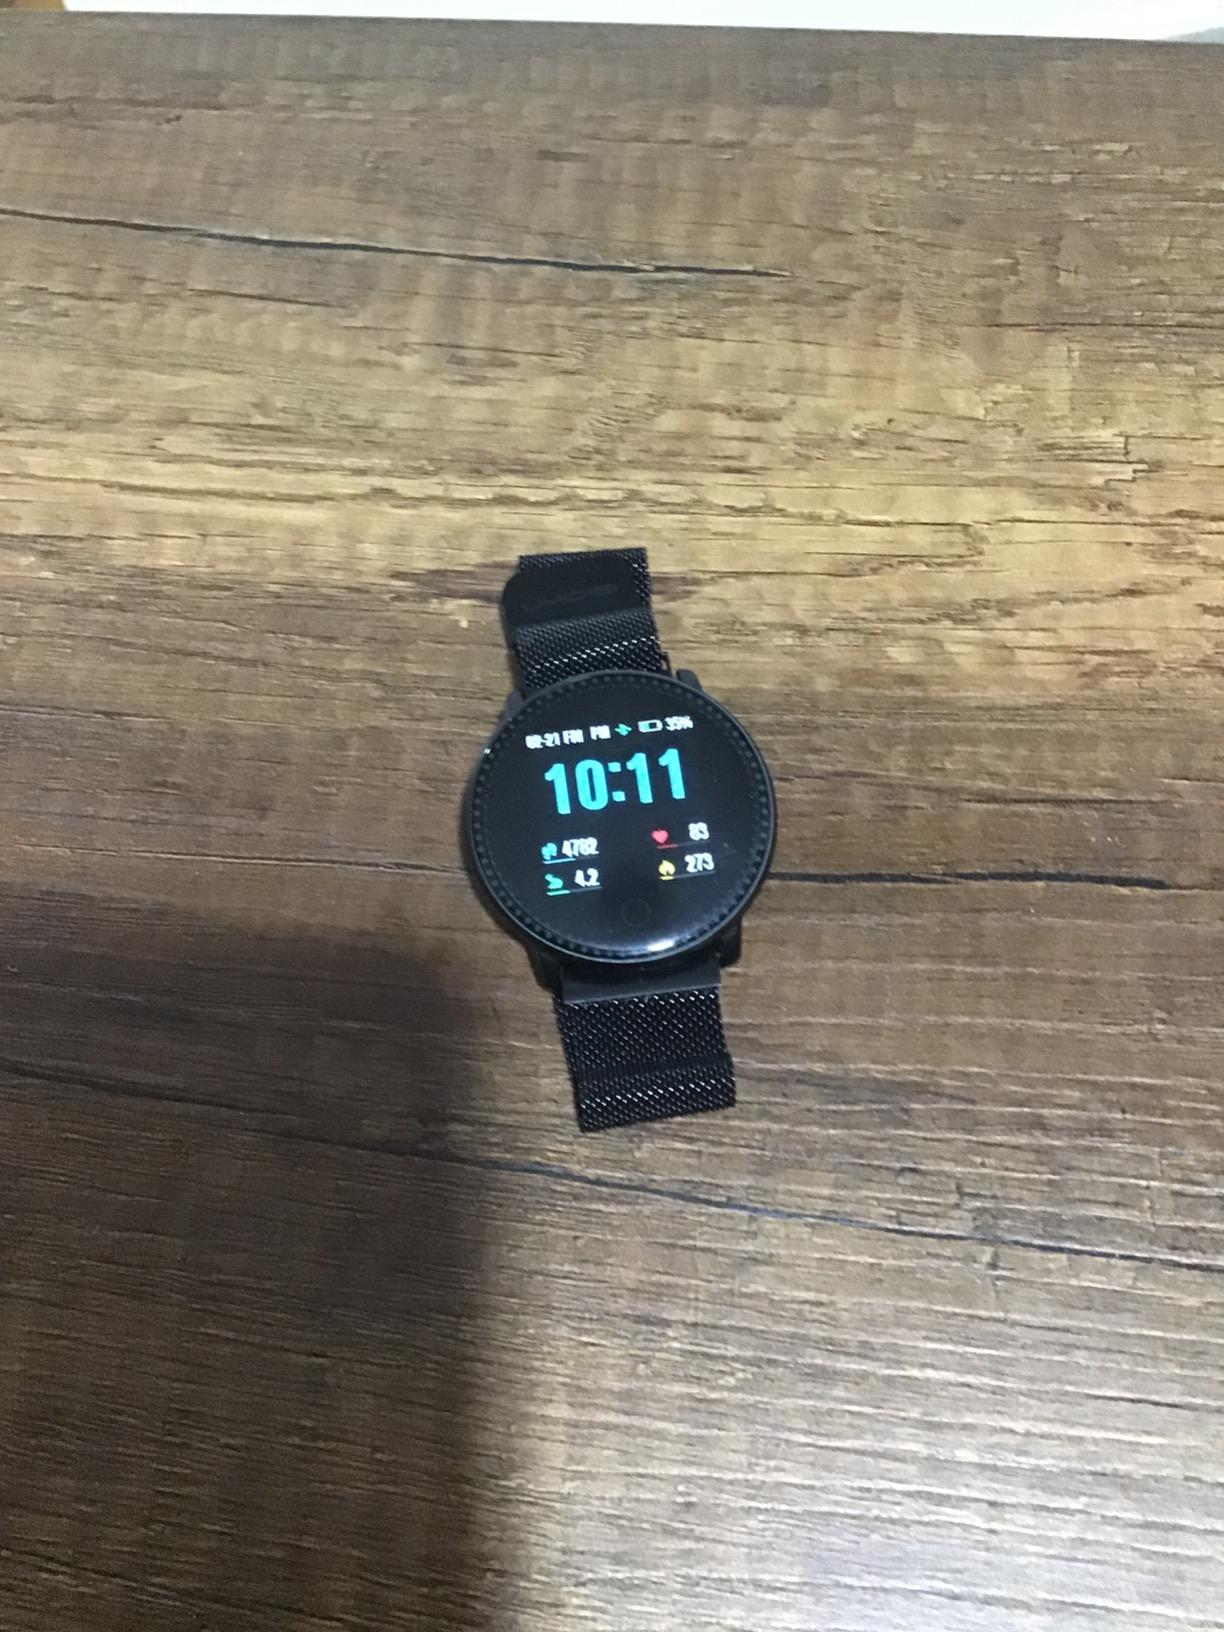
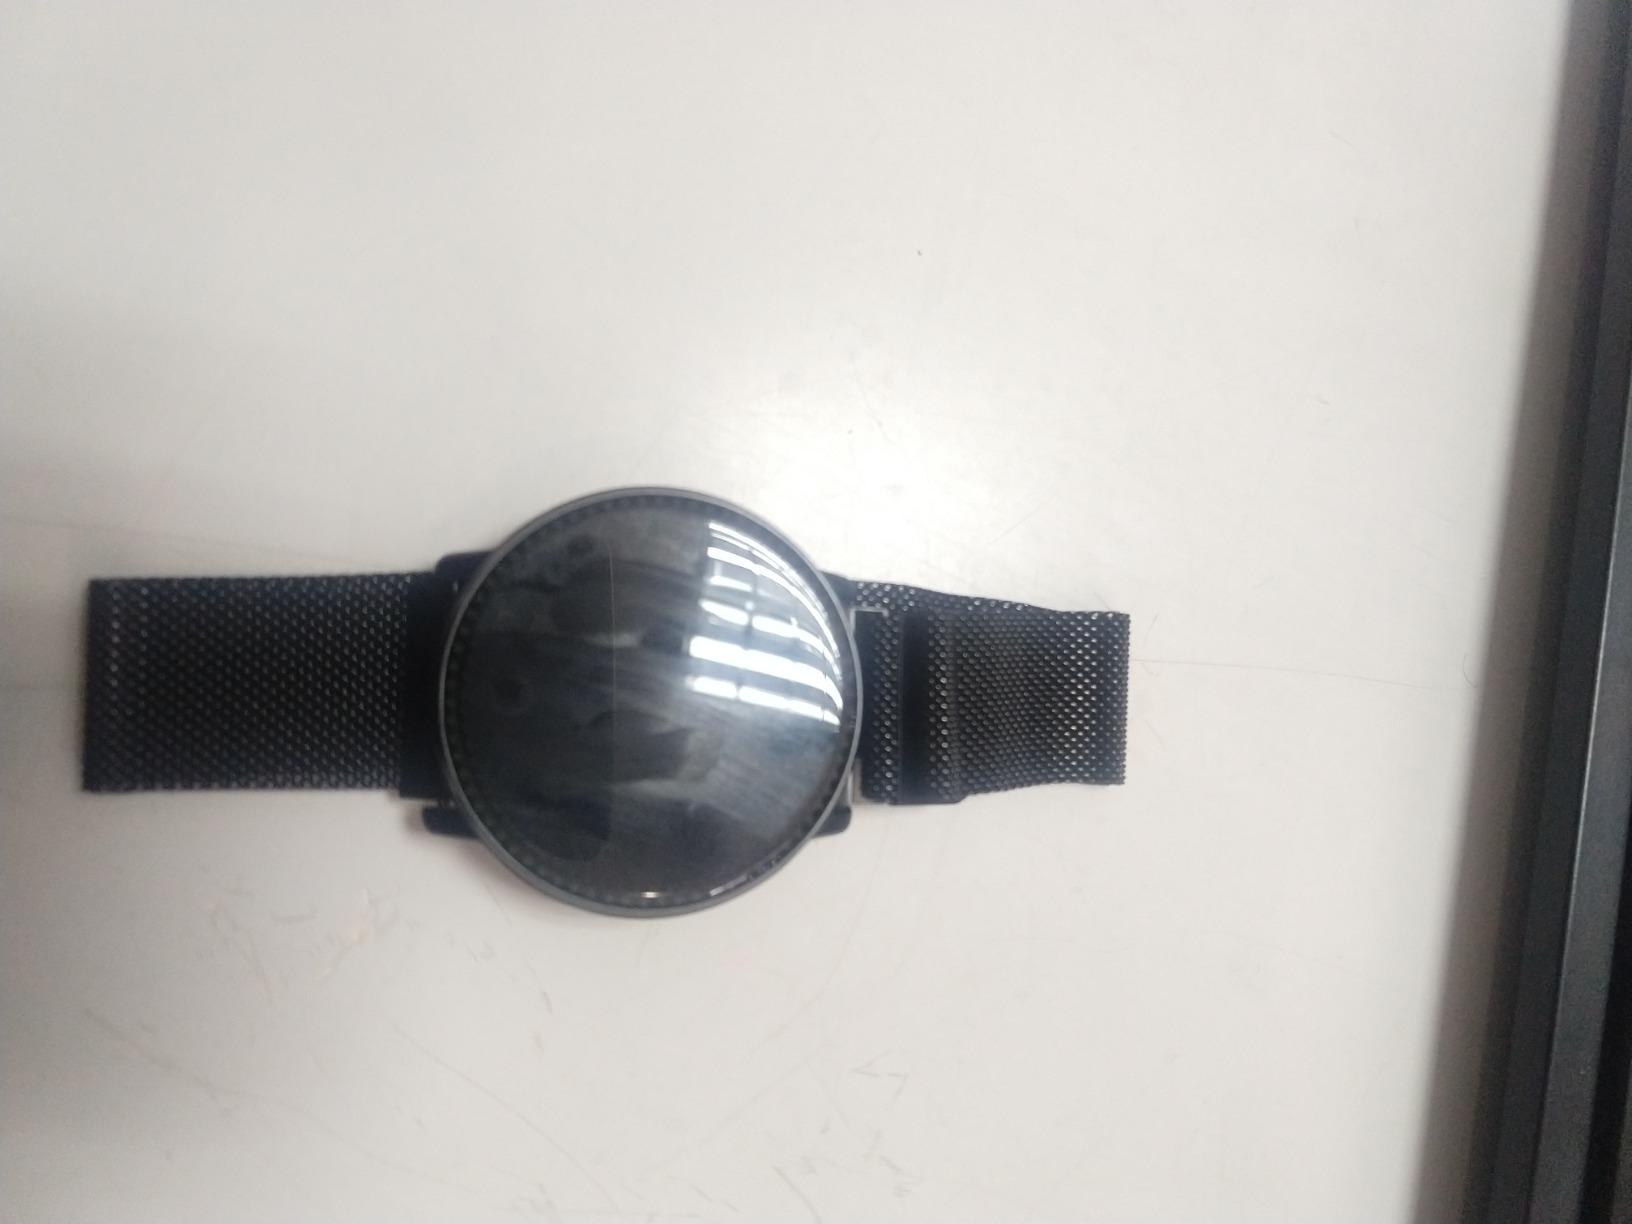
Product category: smartwatch
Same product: yes